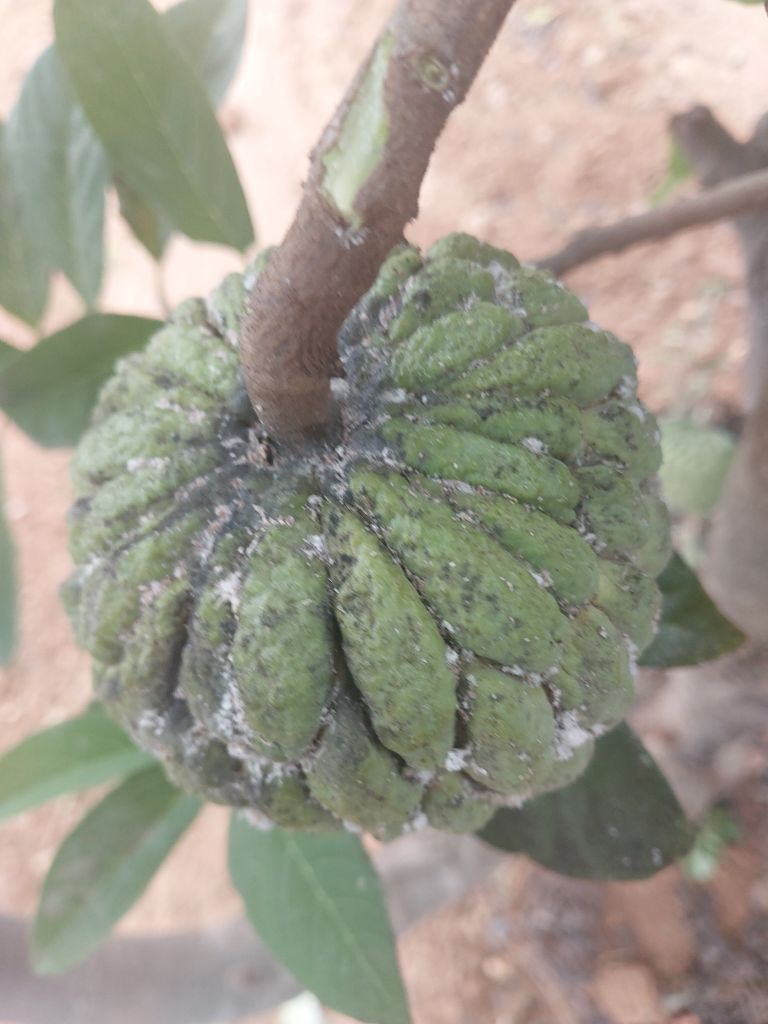
Disease label: Blank Canker